Schnorbach

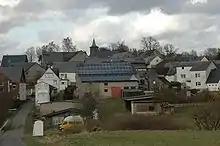
View from the south

Schnorbach is an – a municipality belonging to a , a kind of collective municipality – in the Rhein-Hunsrück-Kreis (district) in Rhineland-Palatinate, Germany. It belongs to the administrative unit Simmern-Rheinböllen, whose seat is in Simmern.